Nigar Sultana (cricketer)

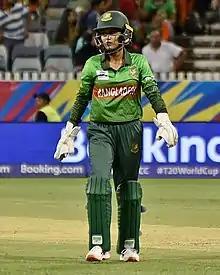
Nigar playing for Bangladesh during the 2020 ICC Women's T20 World Cup

Nigar Sultana (born 1 August 1997) is a Bangladeshi cricketer and captain of the Bangladesh women's national cricket team in the WODI and the WT20I formats. She is a wicketkeeper and right-handed middle-order batter.